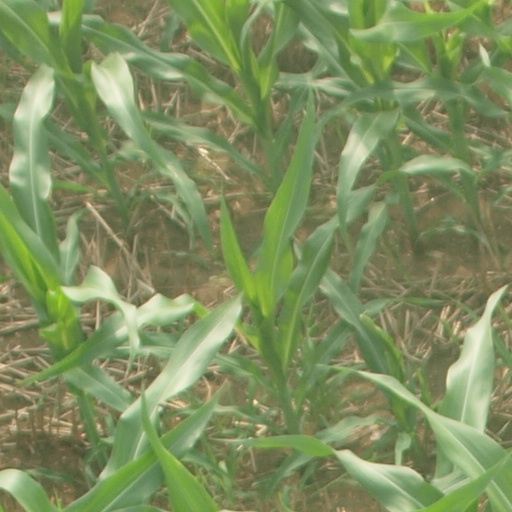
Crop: maize; corn